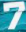
Number: 7